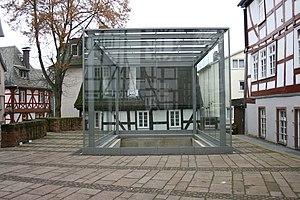
La synagogue de Marbourg, inaugurée en 1897, a été détruite en 1938 lors de la nuit de Cristal comme la plupart des autres lieux de culte juif en Allemagne.